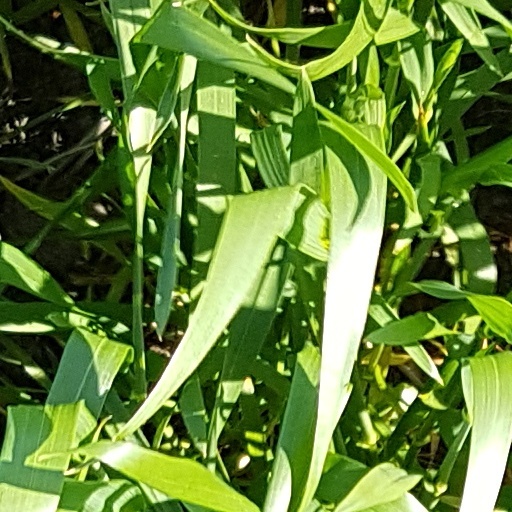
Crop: wheat